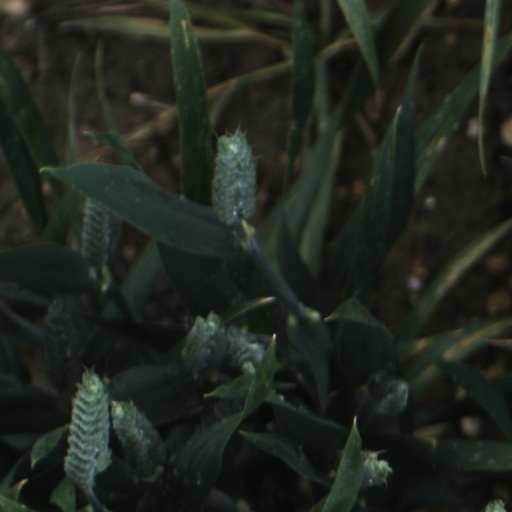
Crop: wheat